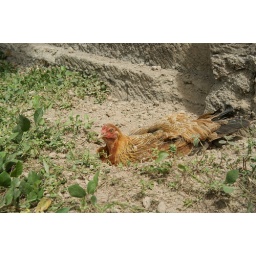
A chicken i spotted in ubud